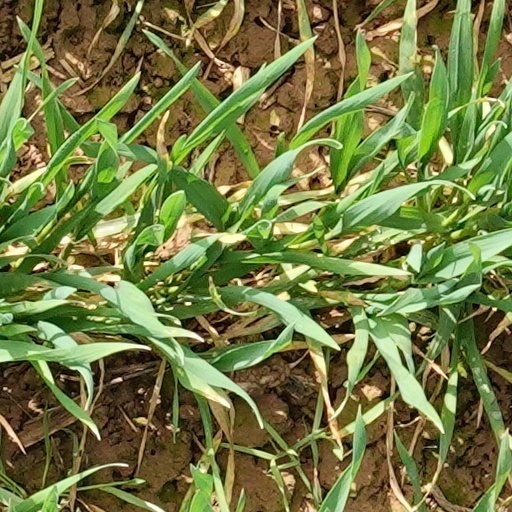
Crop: wheat